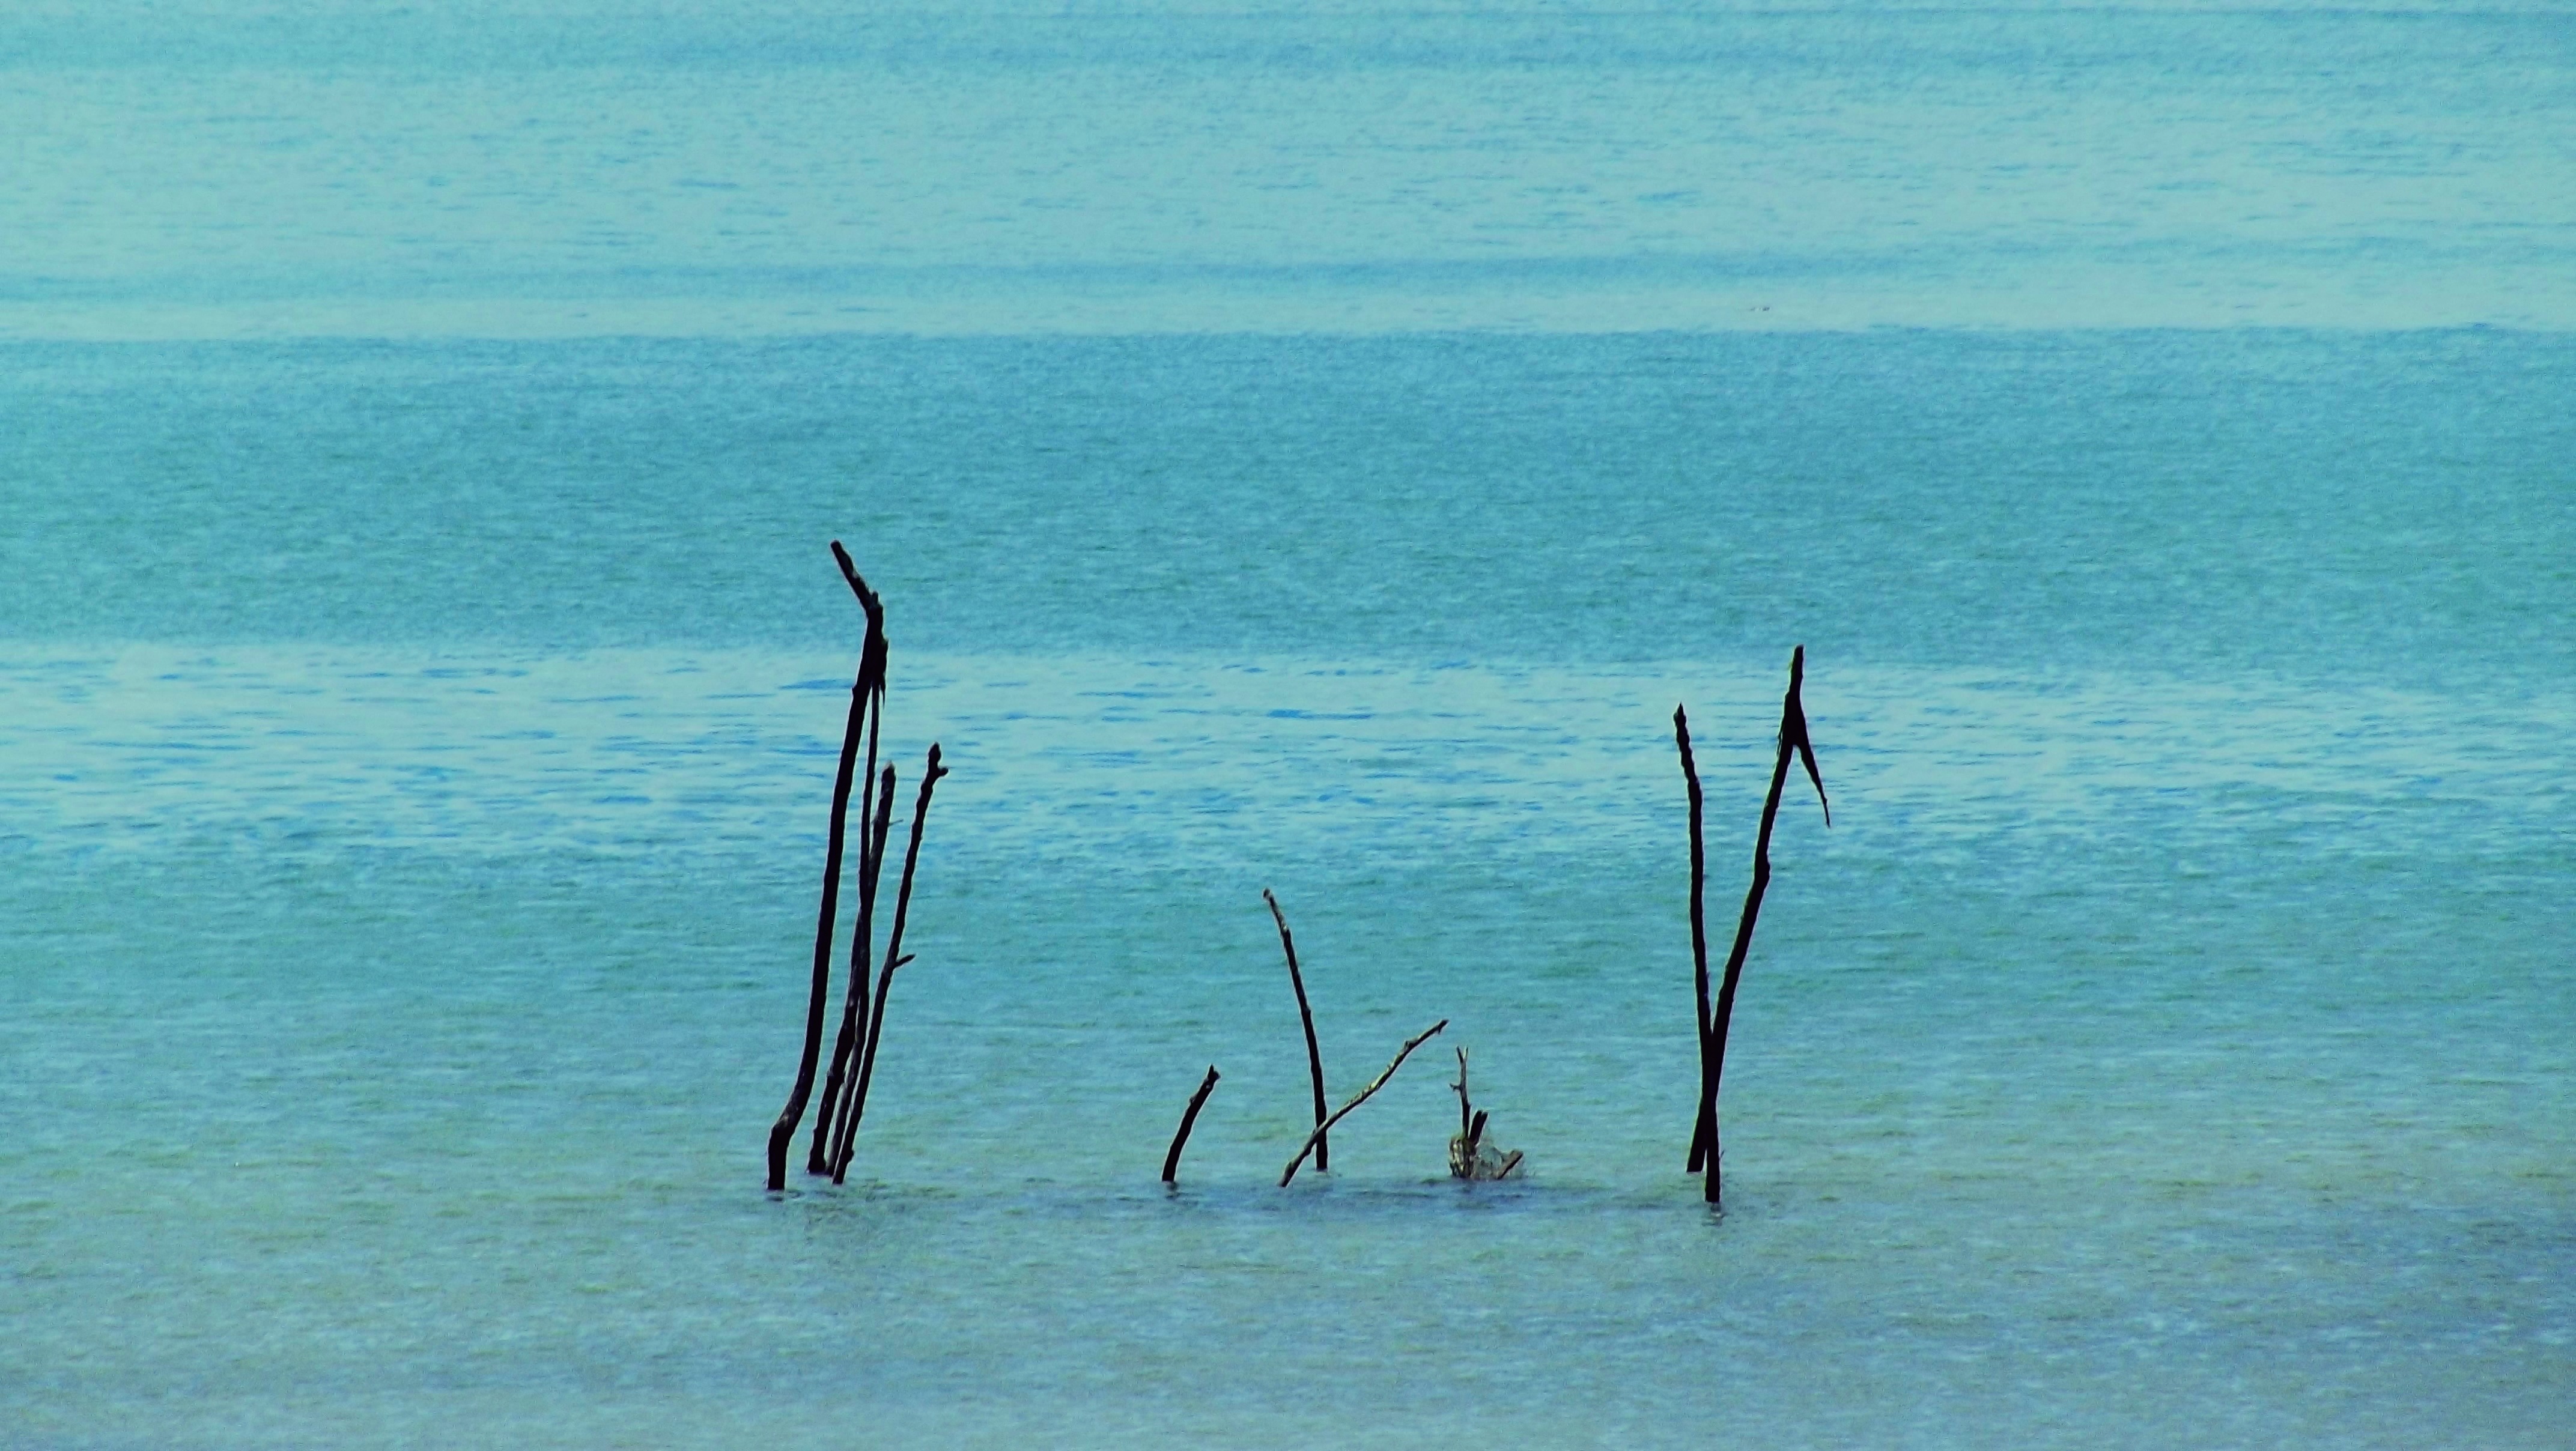
beach, sea, coast, water, nature, sand, ocean, horizon, shore, wave, wind, cove, bay, fish, body of water, mar, wind wave